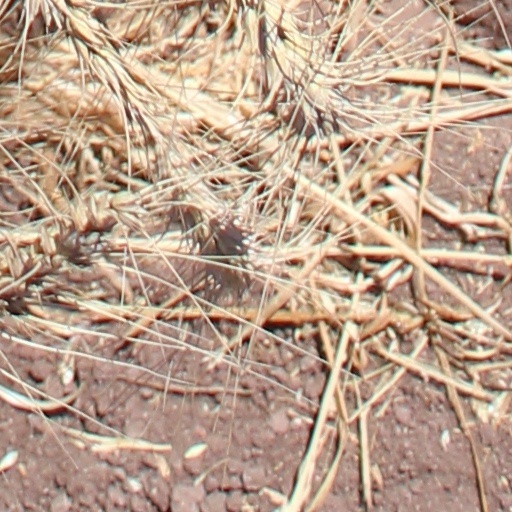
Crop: wheat